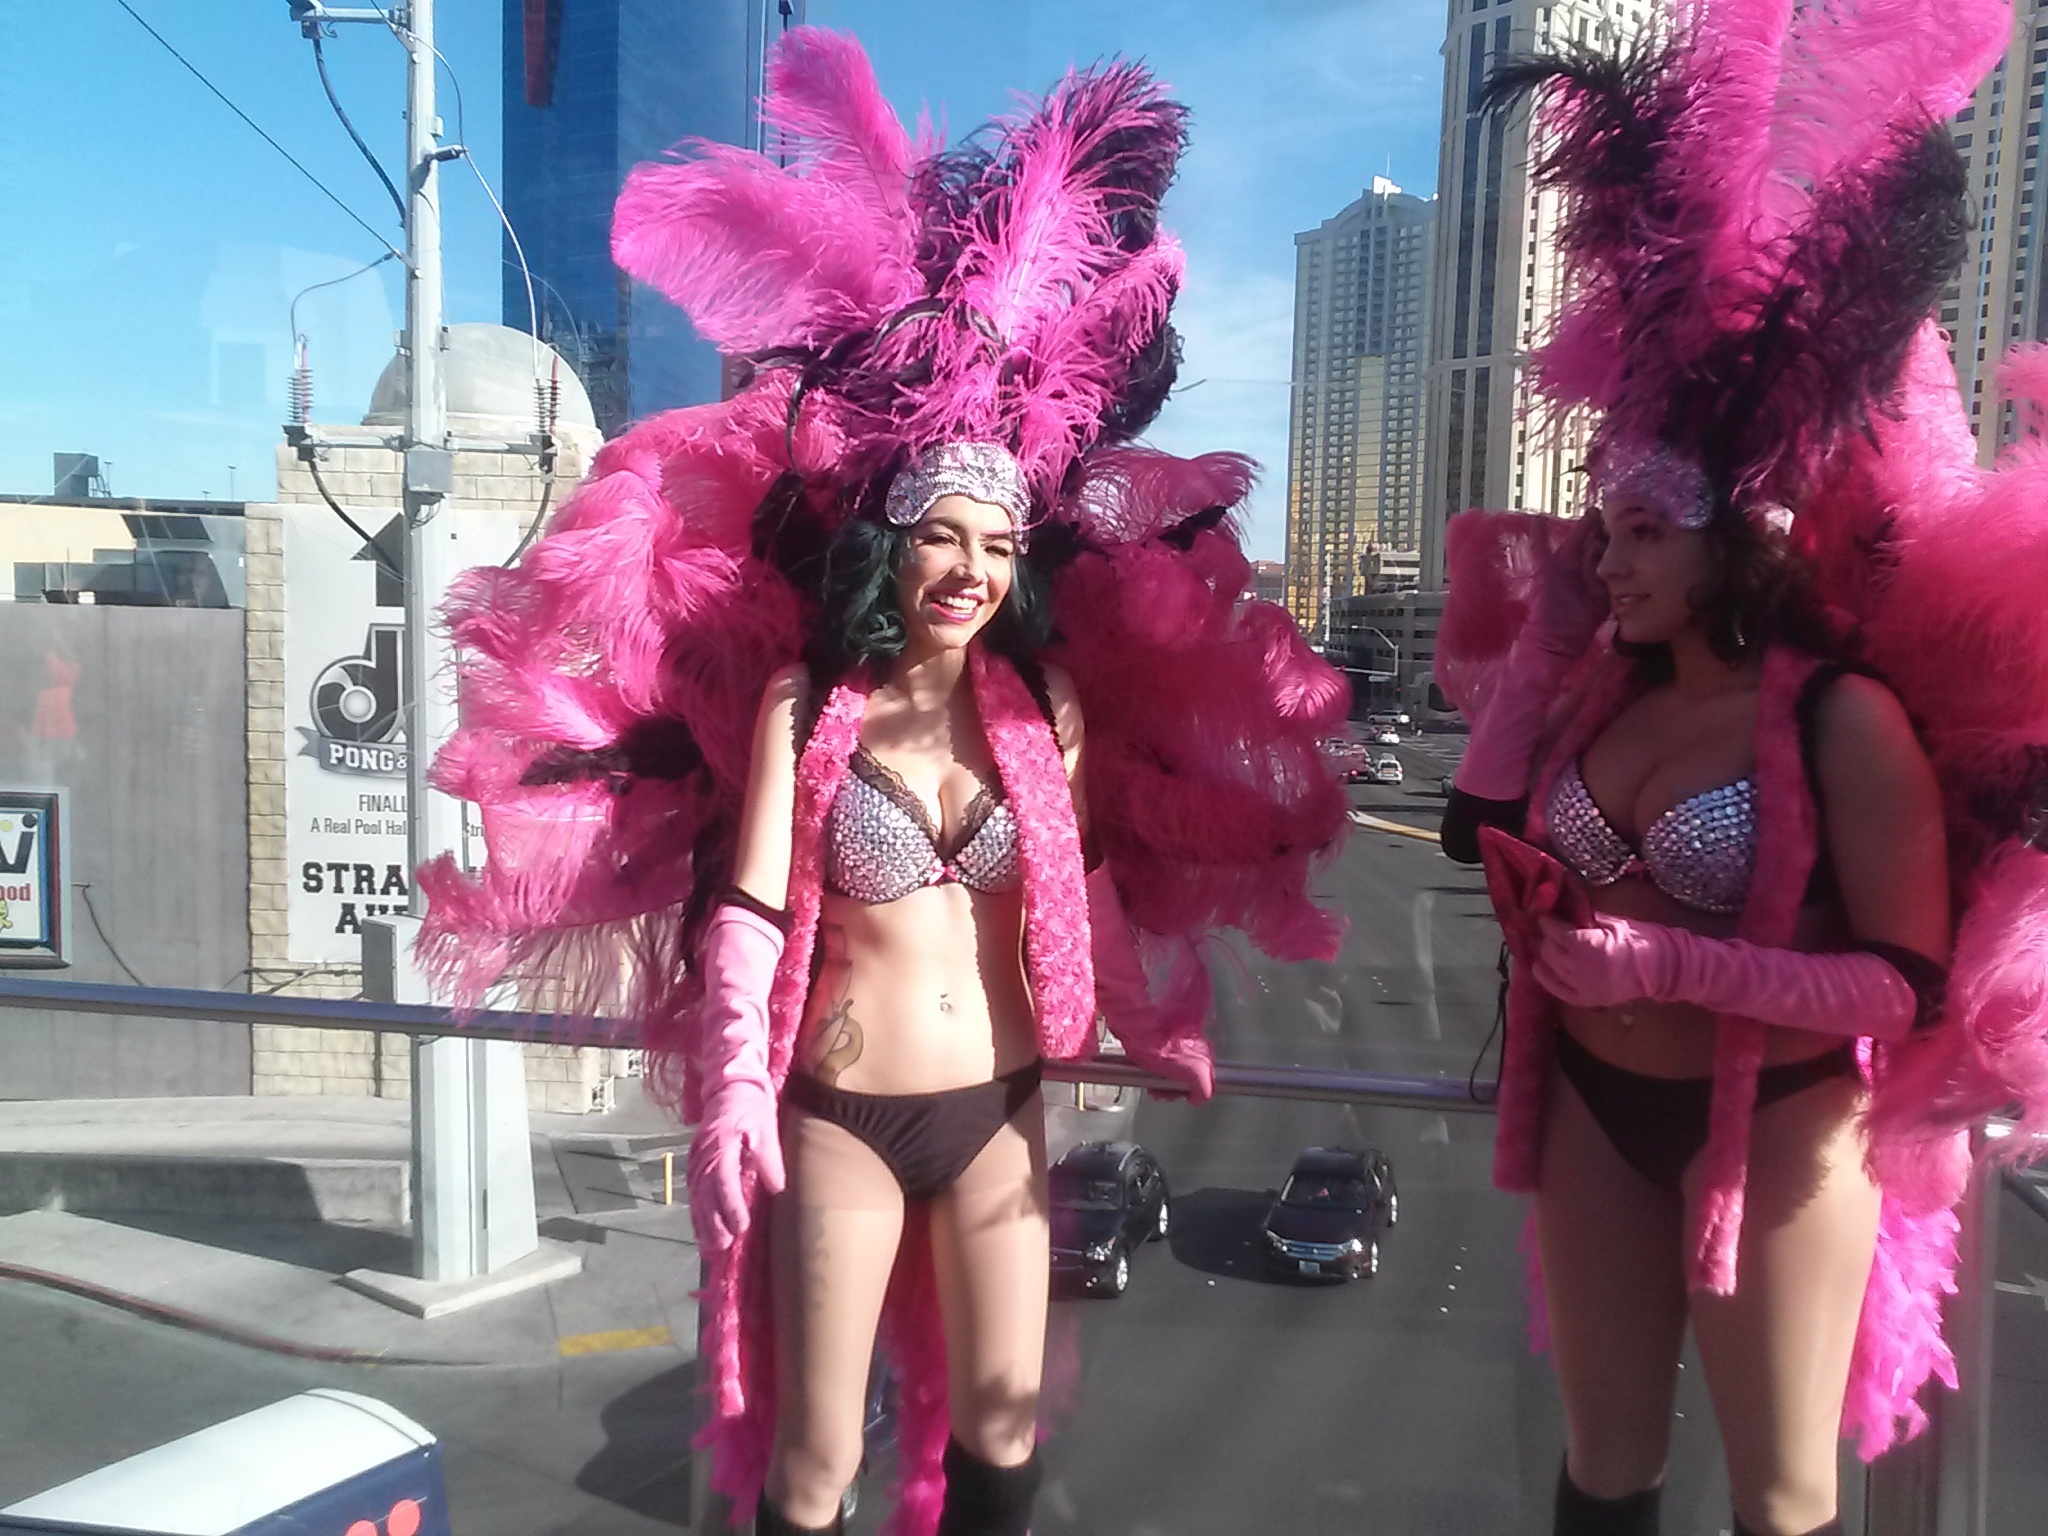
people, woman, female, celebration, carnival, show, hat, fashion, clothing, lady, bikini, performance art, festival, girls, legs, hot, sexy, event, las, vegas, costume, masquerade, showgirl, brazilian, stylish, high heels, show girls